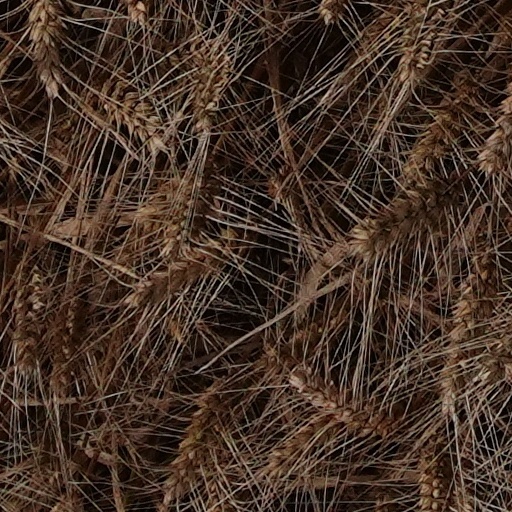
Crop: wheat